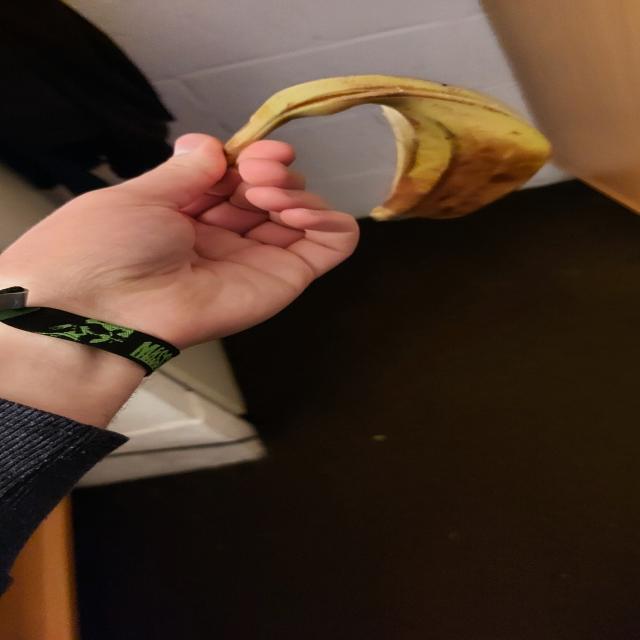
Label: bananas